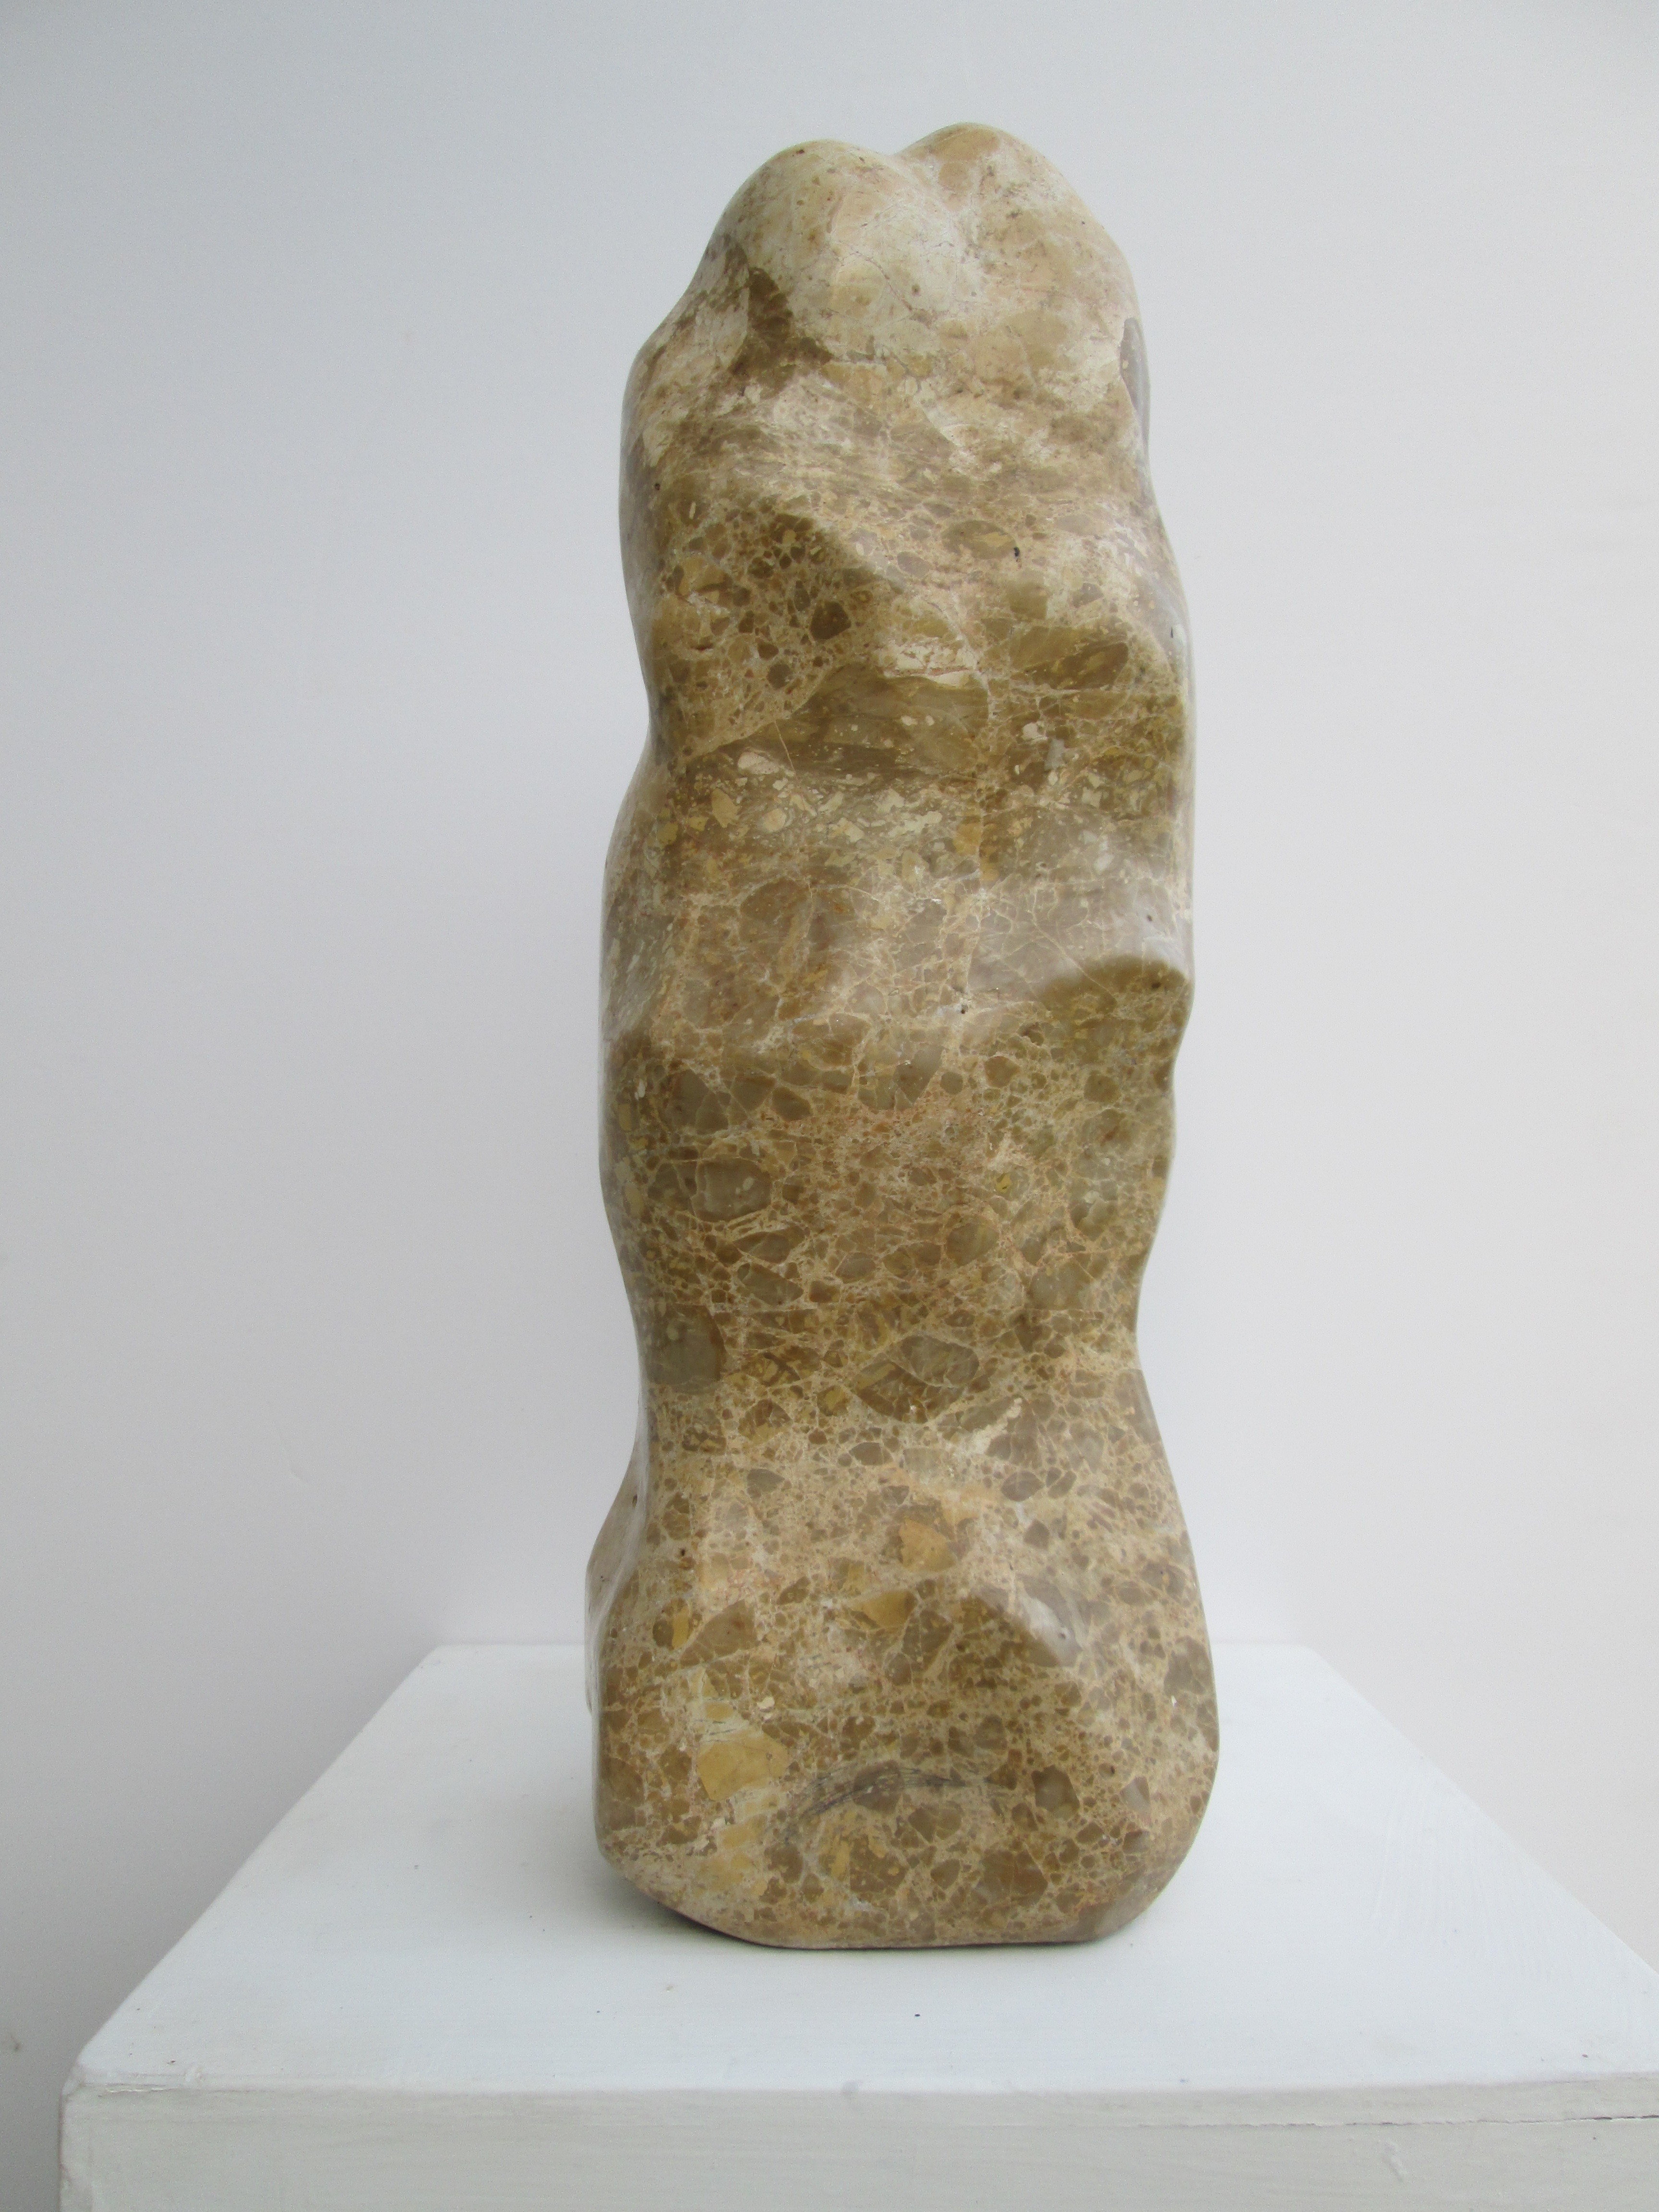
rock, abstract, stone, monument, statue, material, sculpture, art, exposition, head, fineart, stone carving